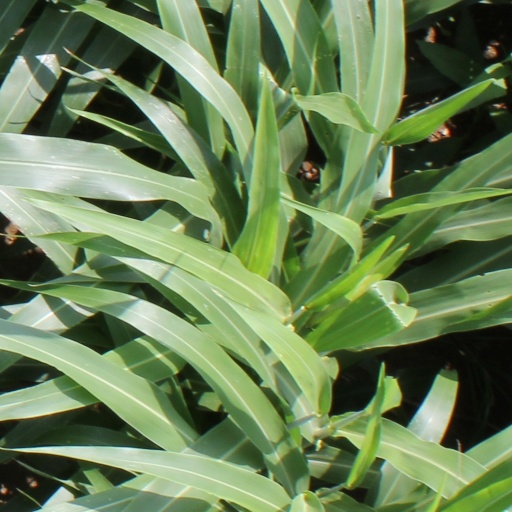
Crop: sorghum